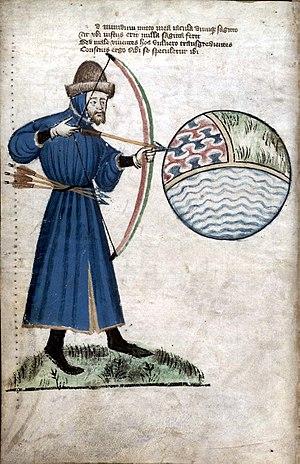
John Gower, né vers 1330 et mort en octobre 1408, était un poète anglais contemporain et ami personnel de Geoffrey Chaucer.
Depuis sa création afin de décrire les « étoiles errantes » de l'époque classique, la définition des planètes est empreinte d'ambigüité. Durant sa longue utilisation, le mot a eu différentes significations, souvent équivalentes. Au cours des millénaires, le sens du terme n'a jamais été strict, et sa signification s'est altérée devenant floue jusqu'à inclure ou exclure un grand nombre d'objets différents, du Soleil et la Lune jusqu'aux satellites et aux astéroïdes. La connaissance de l'Univers s'améliorant, le sens du mot « planète » s'est élargi, évoluant parallèlement, perdant d'anciennes acceptions, et en adoptant de nouvelles, sans jamais arriver cependant à une définition unique et concrète.
La révolte des paysans fut un important soulèvement populaire ayant eu lieu en Angleterre en 1381. La révolte fut causée par plusieurs facteurs dont les tensions économiques et sociales provoquées par la peste noire dans les années 1340, les taxes élevées nécessaires au financement de la guerre de Cent Ans contre la France et l'instabilité du pouvoir politique à Londres. L'événement déclencheur fut l'intervention de John Brampton dont les tentatives pour collecter l'impôt par tête dans la ville de Brentwood dans l'Essex le 30 mai 1381 se terminèrent par de violents affrontements qui se multiplièrent dans tout le Sud-Est de l'Angleterre. Une grande partie de la société rurale dont de nombreux artisans et représentants locaux se souleva pour exiger une réduction des taxes, la fin du servage et la démission des principaux conseillers du roi.